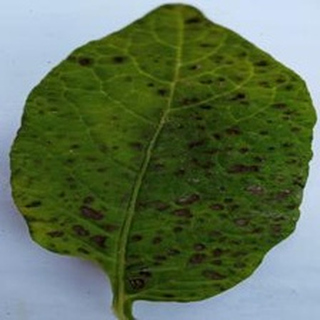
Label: potato_early_blight